Southwestern Bulgarian dialects

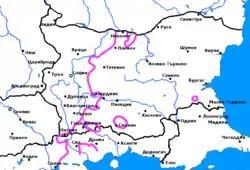
Yat border in the Bulgarian language

The Southwestern Bulgarian dialects are a group of Bulgarian dialects which are located west of the yat boundary and are part of the Western Bulgarian dialects. The range of the Southwestern dialects on the territory of Bulgaria includes most of west central and southwestern Bulgaria. The Southwestern dialects border on the Northwestern dialects to the north, the Transitional dialects to the northwest and the Balkan dialects and the Rup dialects to the northeast and southeast, respectively. If the Macedonian language is regarded as a third literary form of Modern Bulgarian, then the Southwestern dialects extend west and southwest to include the Slavic dialects in Vardar Macedonia and the western half of Greek Macedonia. Should the Macedonian language be counted as a separate language, then the southernmost dialect of the group, the Blagoevgrad-Petrich or Pirin dialect, along with the corresponding variety on the Macedonian side of the border, the Maleshevo dialect, constitute a transitional dialect between Bulgarian and Macedonian. A defining characteristic of the Southwestern dialects is the gradual transition from one dialect to another, as well as to dialects which belong to other dialectal groups. For example, the Dupnitsa dialect is transitional to both the Samokov dialect and the Blagoevgrad-Petrich dialect, the Botevgrad dialect is transitional to the Eastern Bulgarian Balkan dialects, and especially to the Pirdop dialect, etc. etc.